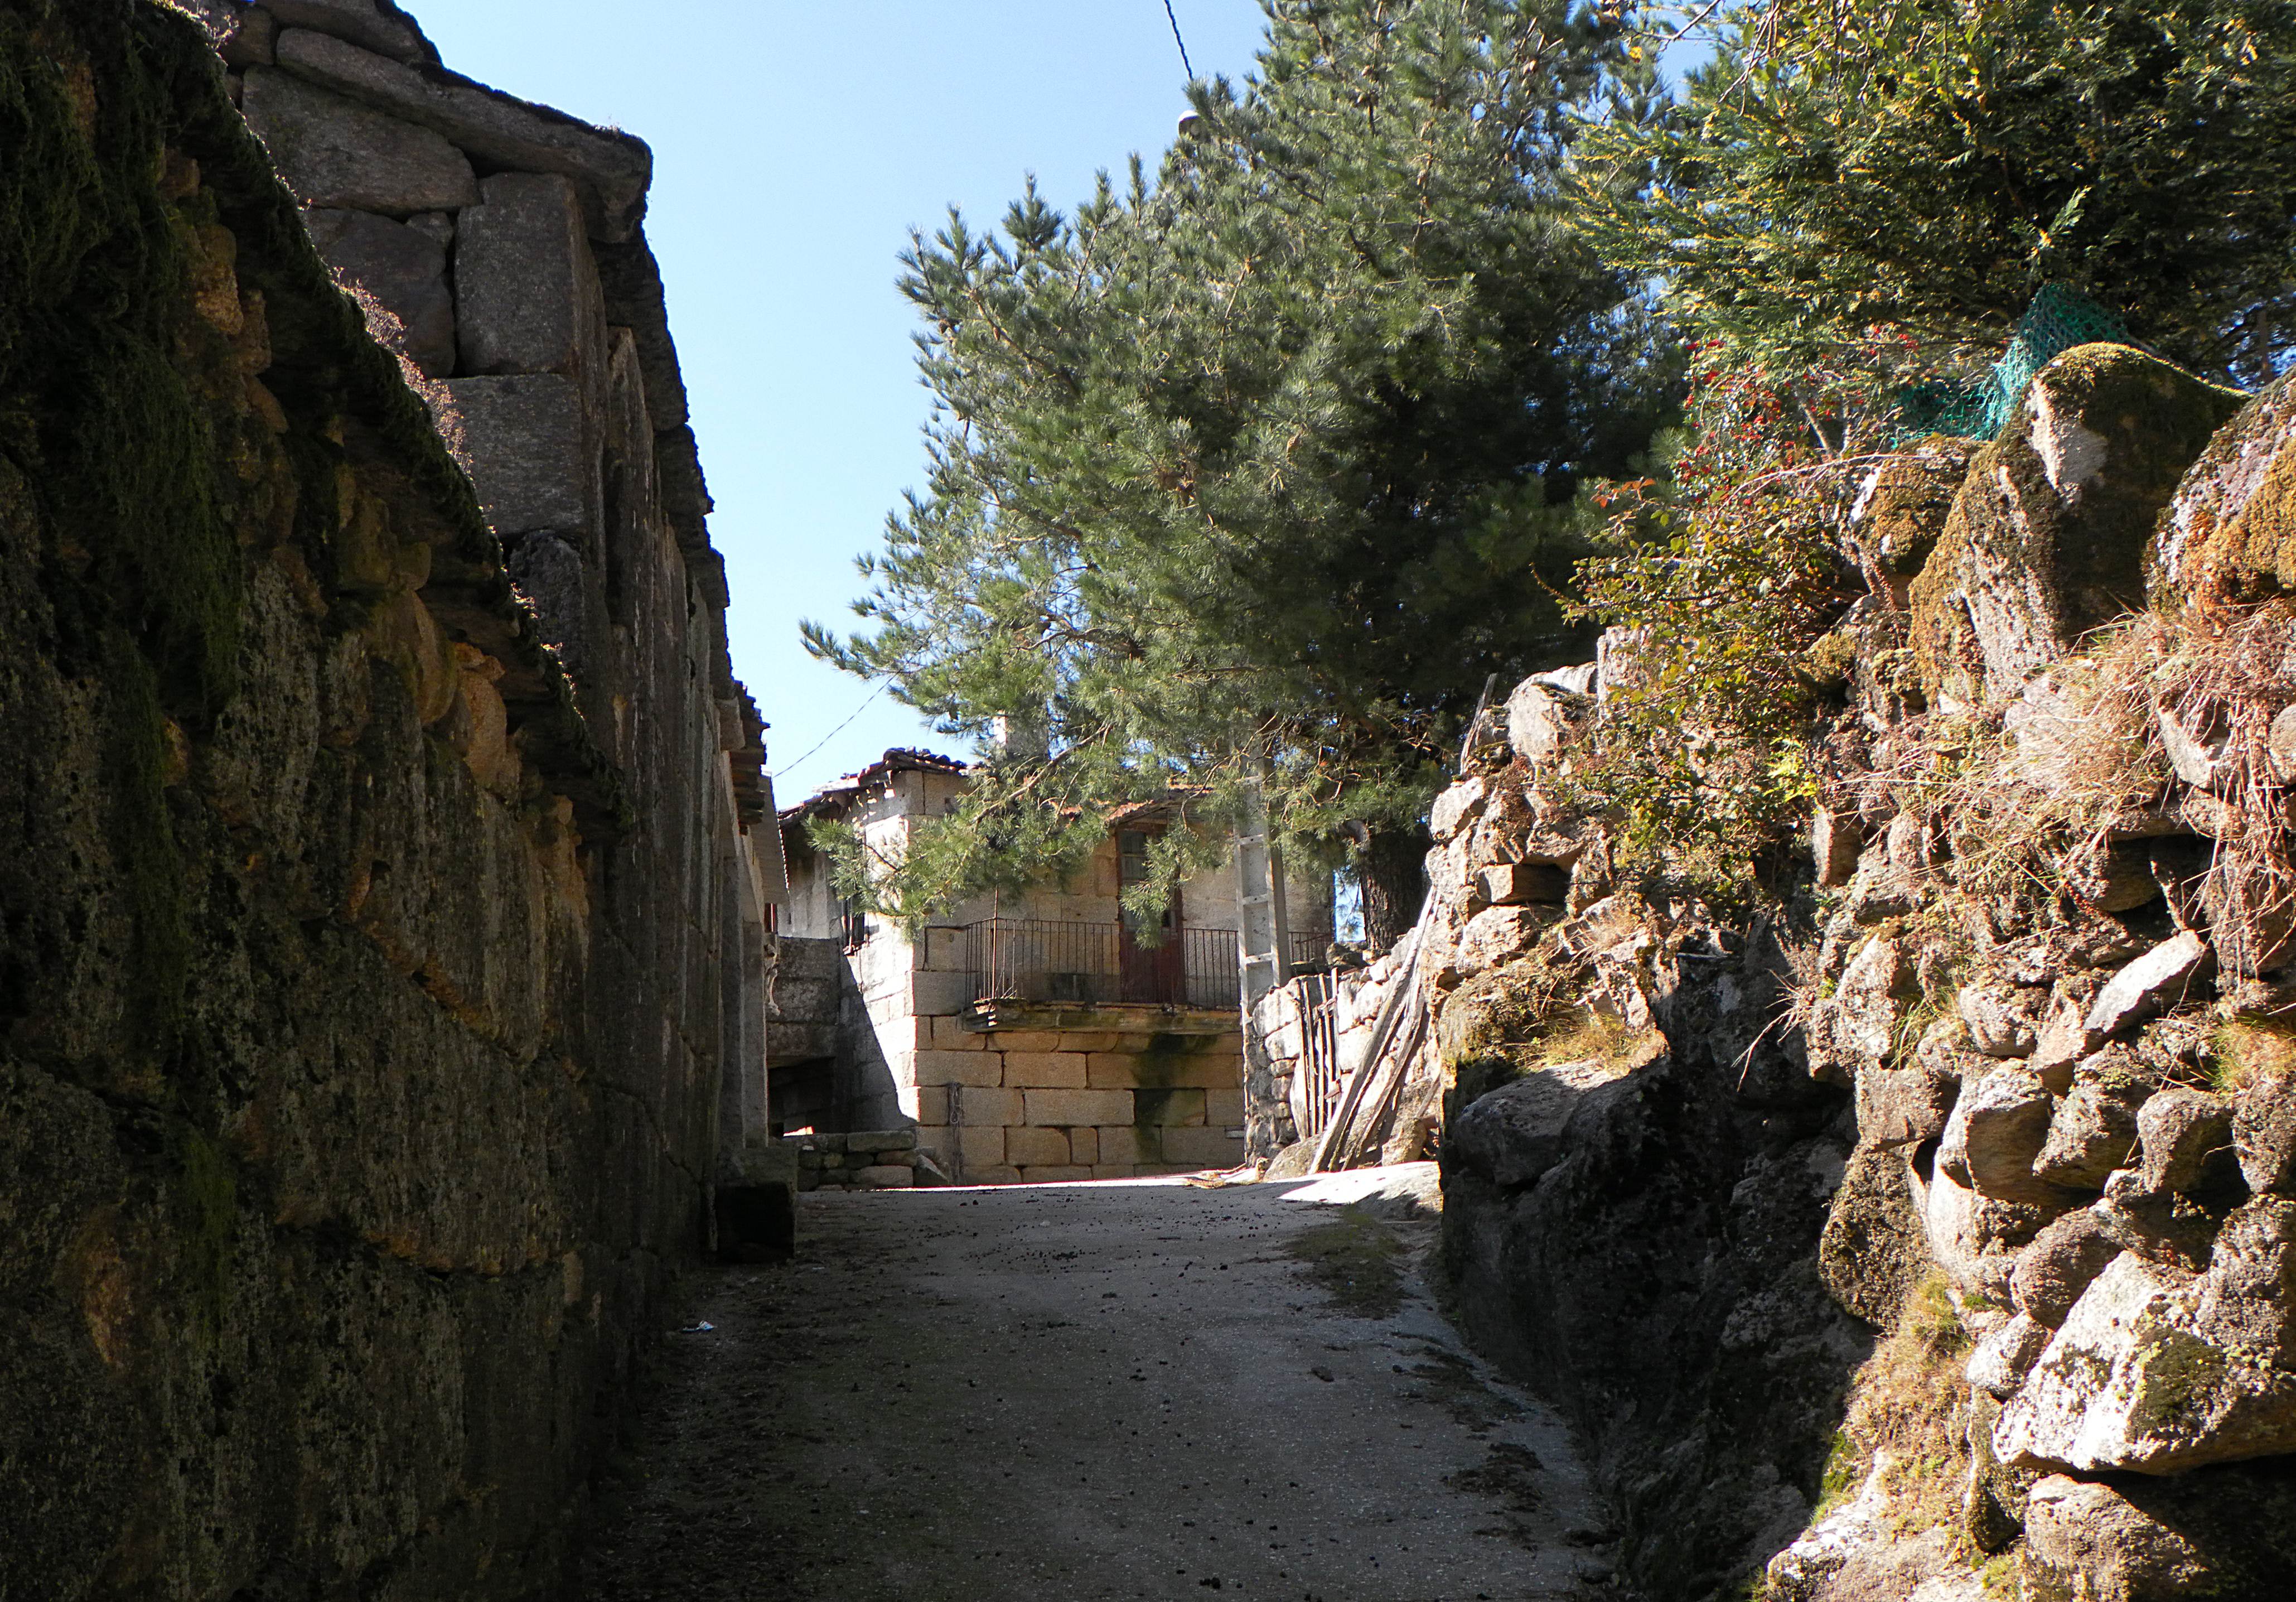
tree, rock, wall, river, village, cliff, tourism, terrain, waterway, spain, ruins, casa, galicia, pontevedra, horreo, espana, ggl1, canoneos500d, cotobade, ruralgalicia, augasantas, trebellos, rural area, landscap, ancient history